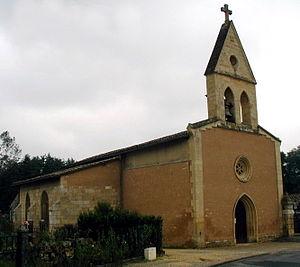
Églises possédant un clocher-mur, ou clocher à peigne, clocher-arcade ou campenard.